Rose de Freycinet

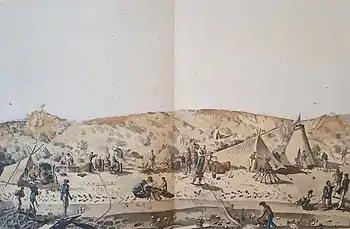
Rose in front of the tent to the right of the observatory, Shark Bay, Western Australia, 1819

Louis de Freycinet had earlier participated in the Baudin voyage that produced the first map of the Australian coastline in the period 1802–03. It is on that voyage he would have been aware of his leader Nicolas Baudin's meeting with Matthew Flinders and of their virtually simultaneous proving that New Holland of the Dutch and New South Wales of Cook was part of one island continent Australia. Displaying considerable cartographic skill, when Baudin's second ship was sent home under Jacques Hamelin laden with specimens and records, de Freycinet was elevated above others to command , a small vessel purchased in order to continue the surveys.